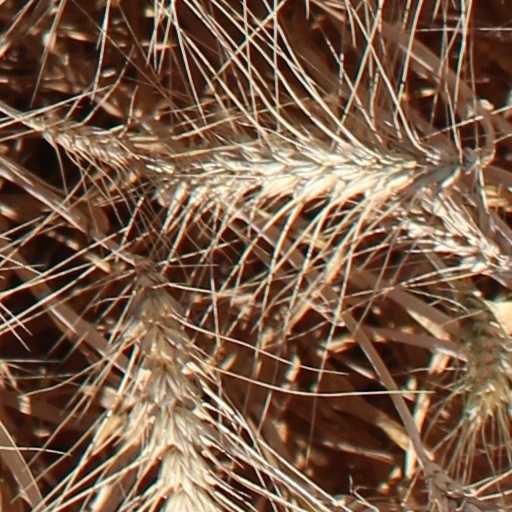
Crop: wheat